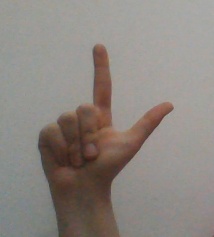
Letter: laam